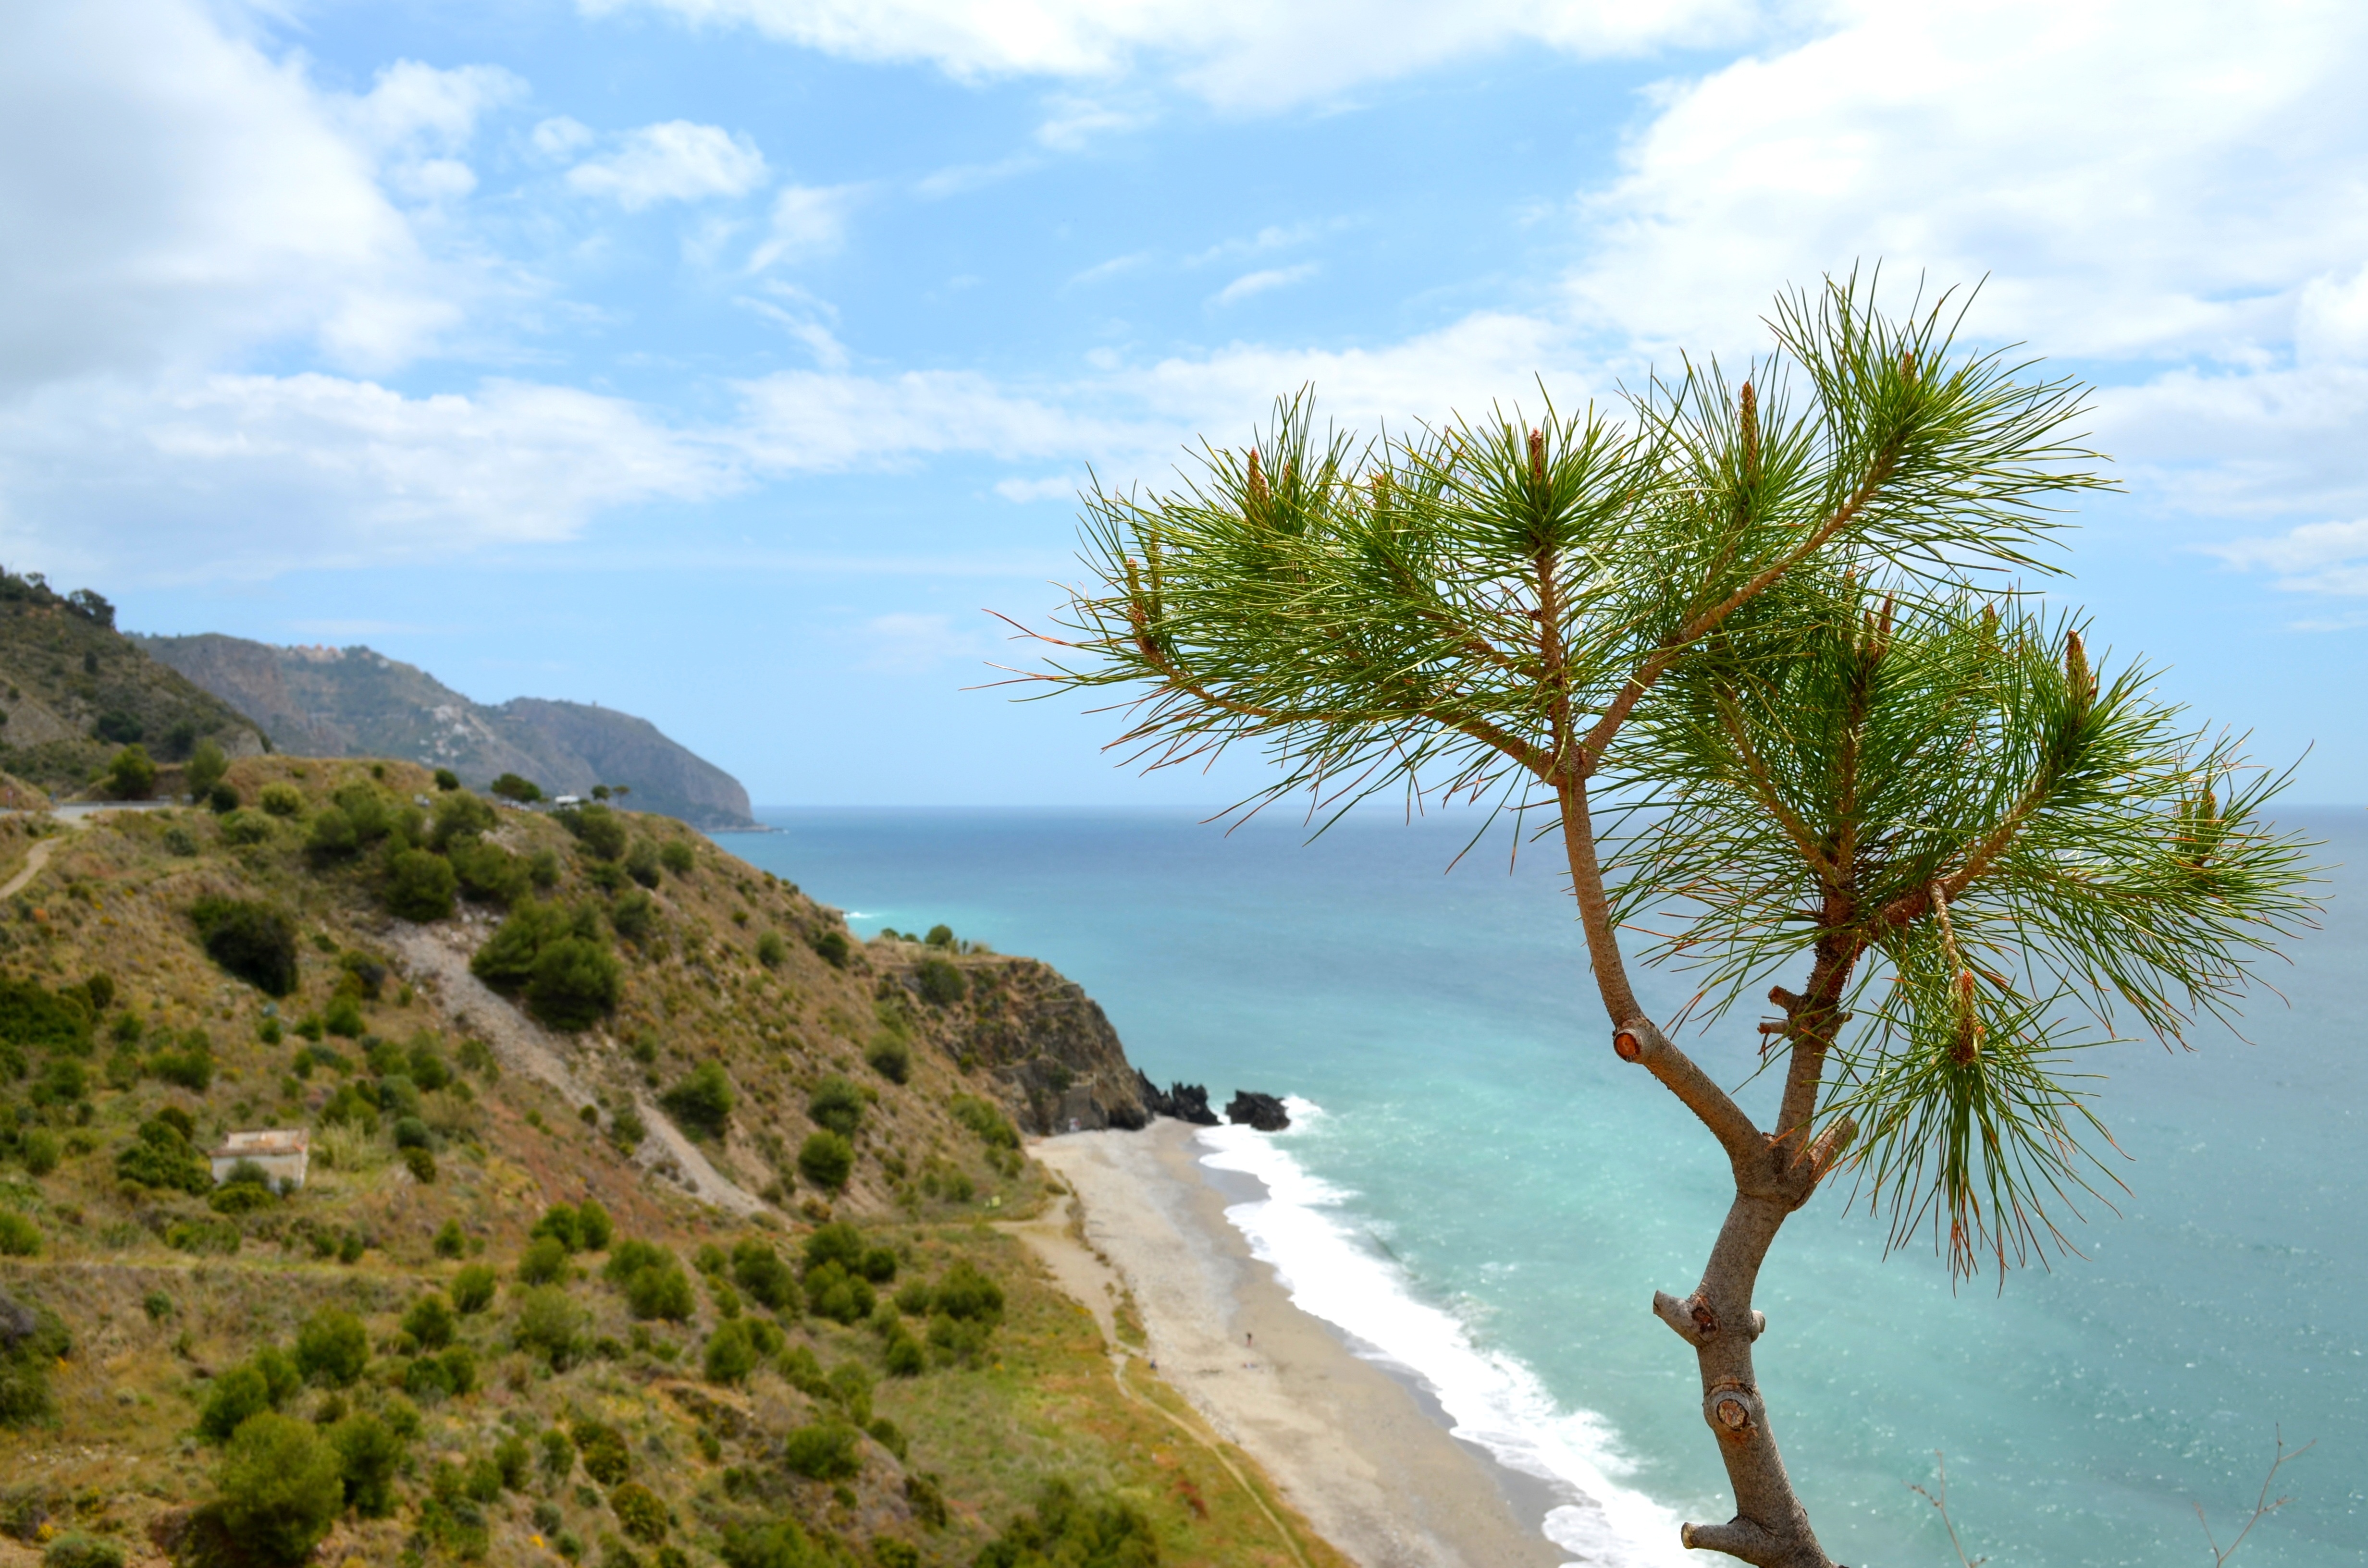
beach, landscape, sea, coast, tree, rock, ocean, plant, shore, panorama, vacation, cliff, holiday, bay, terrain, body of water, outlook, maritime, ecosystem, cape, landform, geographical feature, woody plant, arecales